Lousika

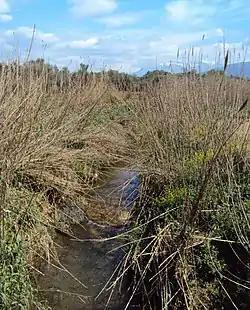
Serdini River near Lousika

Lousika (Greek: Λουσικά) is a village and a community in Achaea, Greece. It is located 5 km southeast of Kato Achaia, 3 km south of Alissos, and 20 km southwest of Patras. The community includes the villages Ypsili Rachi and Spaliaraiika. Lousika was the seat of the former municipality of Olenia. The river Serdini flows through the village.